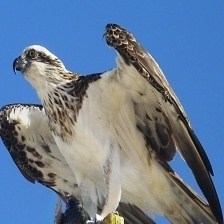
Species: OSPREY
Scientific name: PANDION HALIAETUS